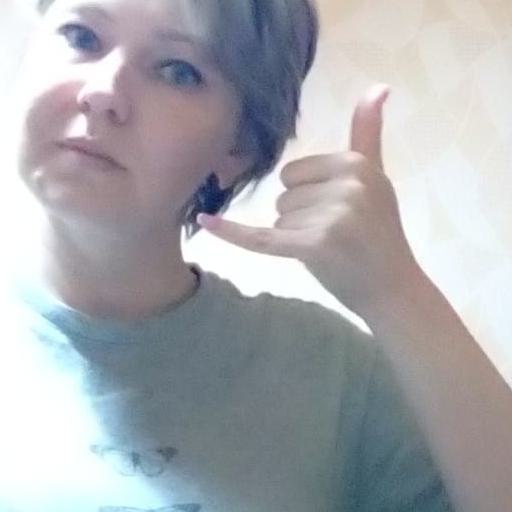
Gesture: call